Nat Carr

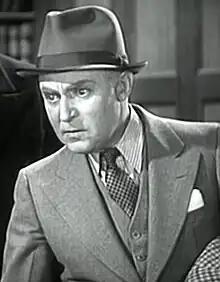
Carr in "Bank Alarm" (1937)

Nat Carr (August 12, 1886 – July 6, 1944, born Natan Krechevsky ) was an American character actor of the silent and early talking picture eras. During his eighteen-year career, Carr appeared in over 100 films, most of them features.